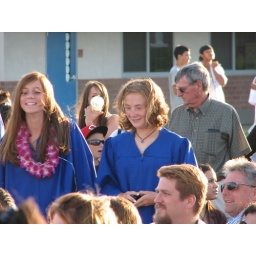
Interesting enough, the girl on the left used to live in our house and had the room Chelle currently has